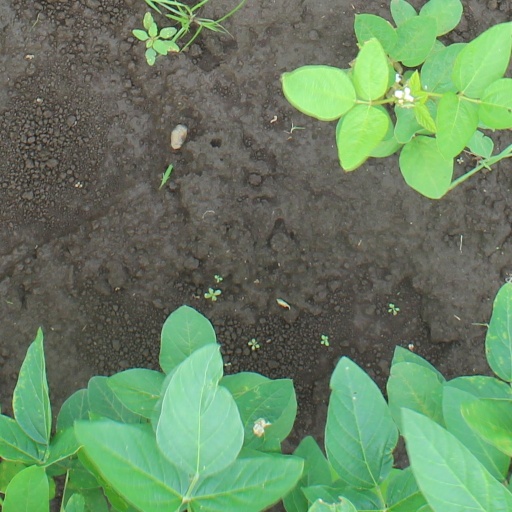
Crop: soybean